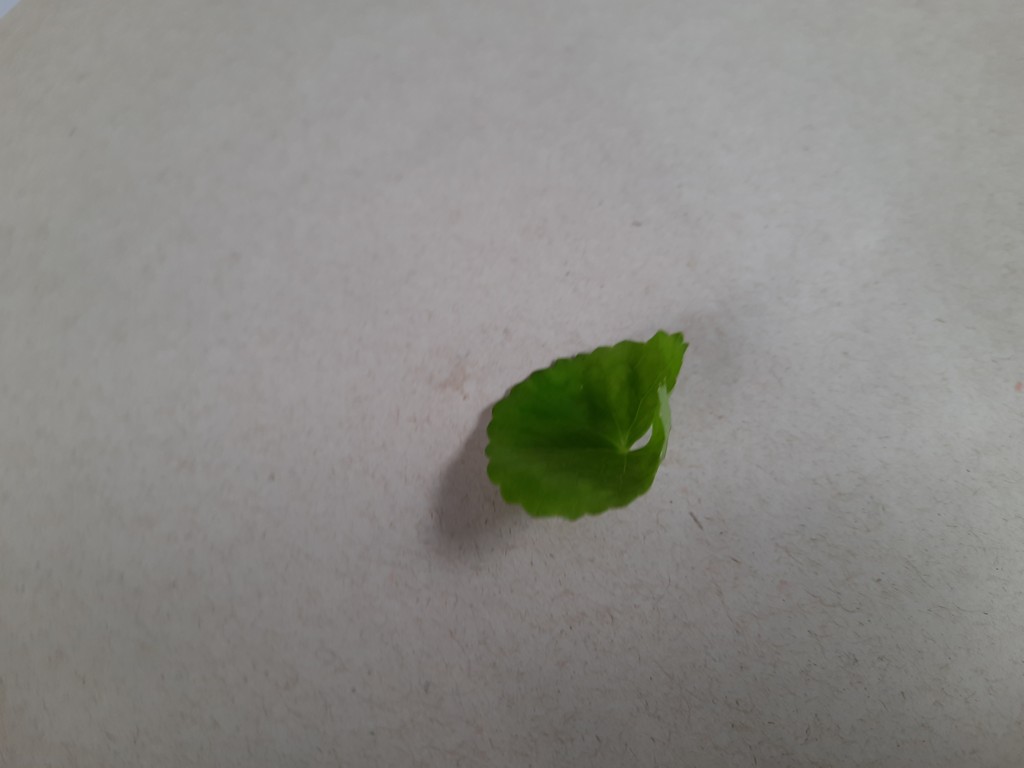
Label: Healthy